George Washington Fields

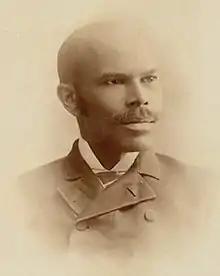
George Washington Fields

George Washington Fields (April 25, 1854 – August 19, 1932) was the first African-American graduate of Cornell Law School and among the first class of African Americans to graduate from Cornell University. He is believed to be the only formerly enslaved individual to graduate from Cornell.